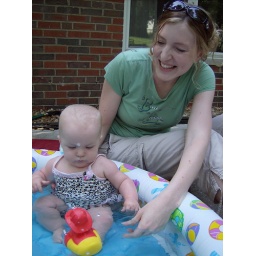
The duck was in her mouth more than the water. Someday she'll be the kid eating paper in the corner.